U.S. helicopter armament subsystems

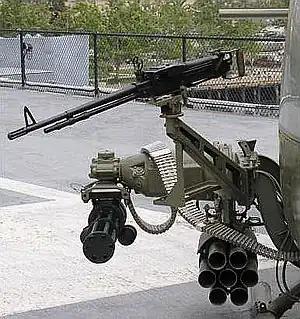
Typical armament for UH-1 gunship, M134 minigun and Mk 40 FFAR with a swivel-mounted M60 machine gun

The United States military has developed a number of Helicopter Armament Subsystems since the early 1960s. These systems are used for offensive and defensive purposes and make use of a wide variety of weapon types including, but not limited to machine guns, grenade launchers, autocannon, and rockets. Various systems are still in use, though many have become obsolete.